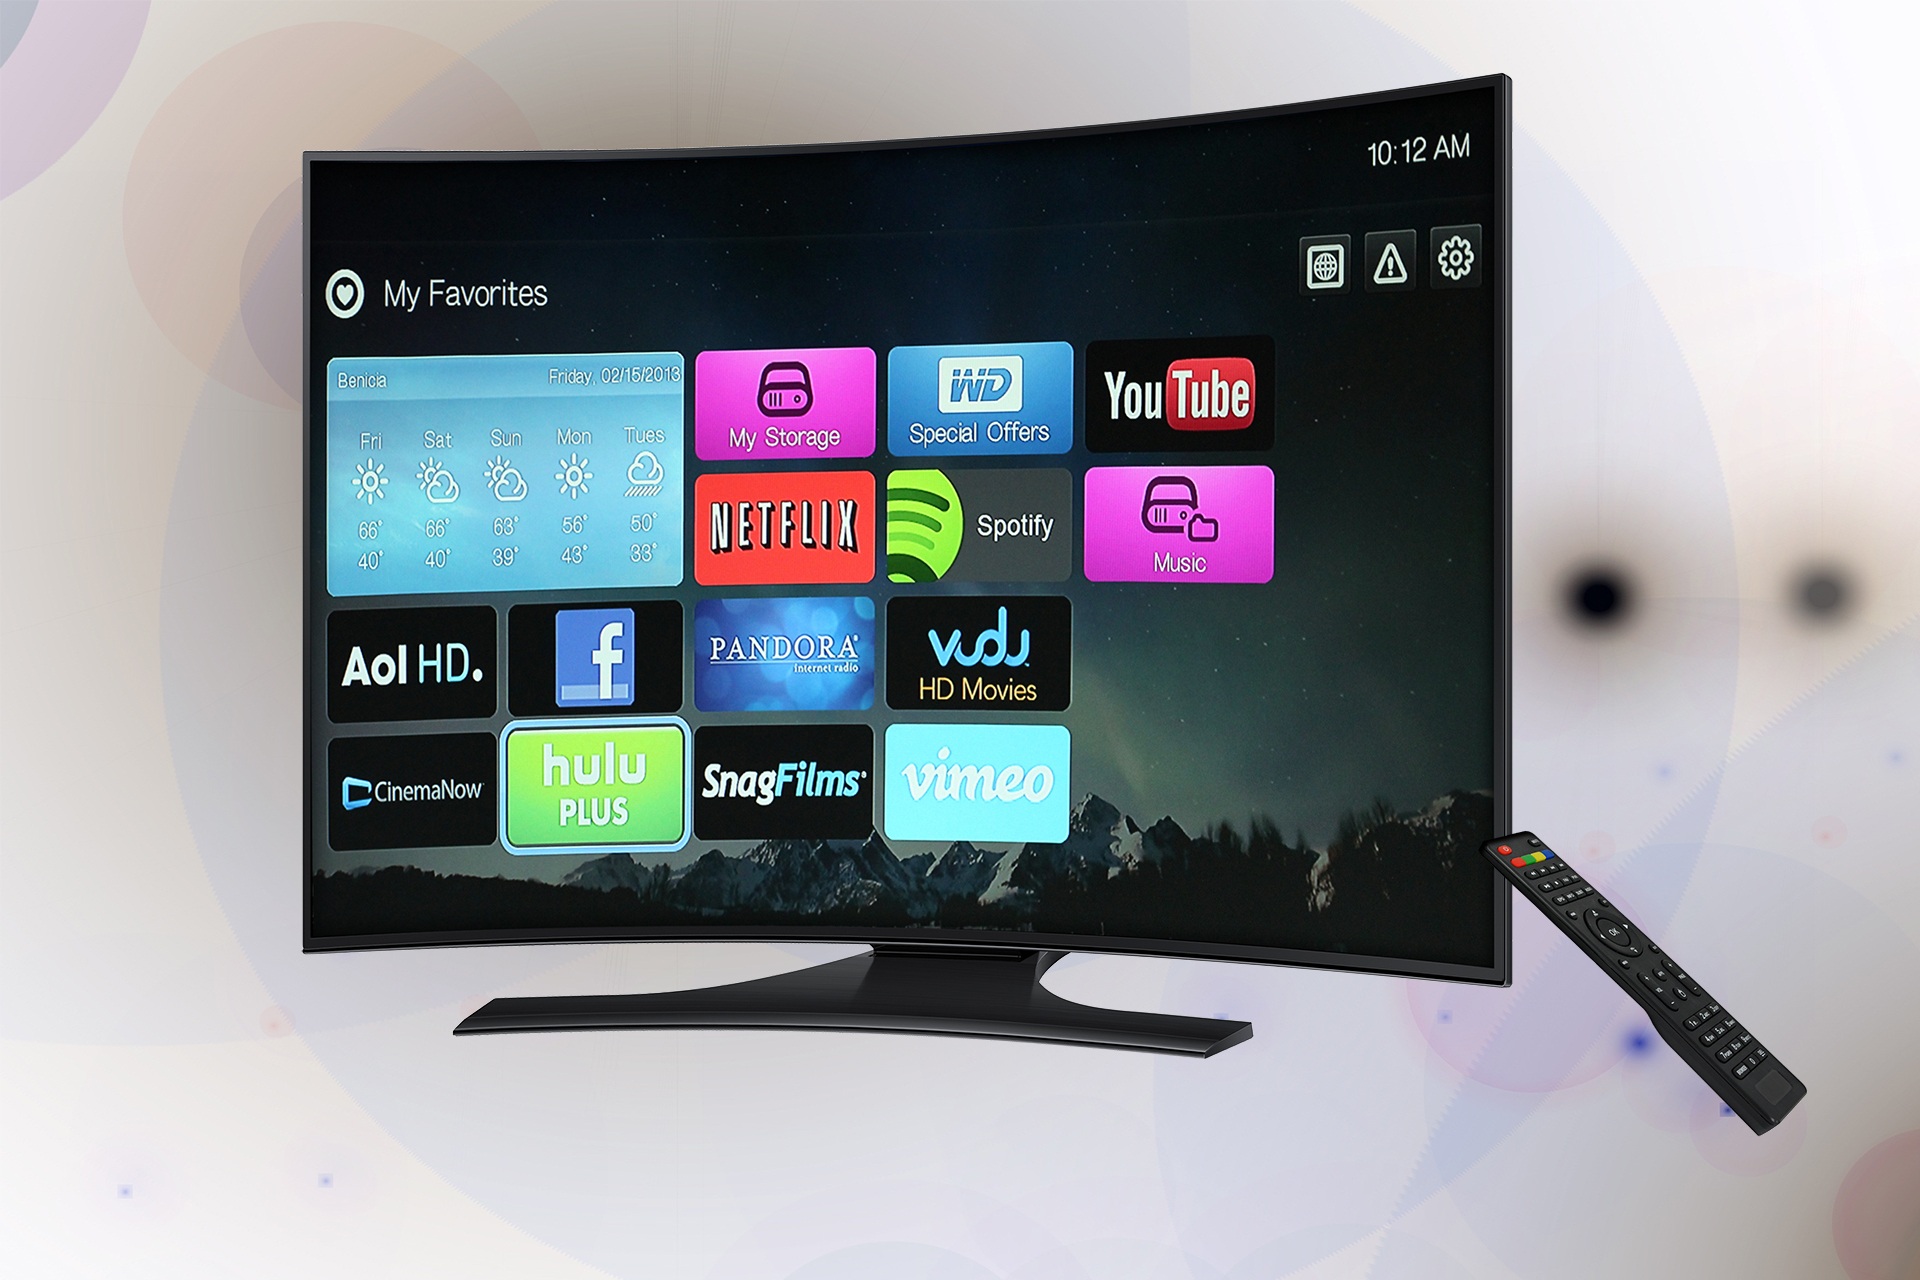
smartphone, technology, gadget, tv, brand, font, electronics, design, network, multimedia, presentation, android, screenshot, android tv, personal computer, computer monitor, tablet computer, display device